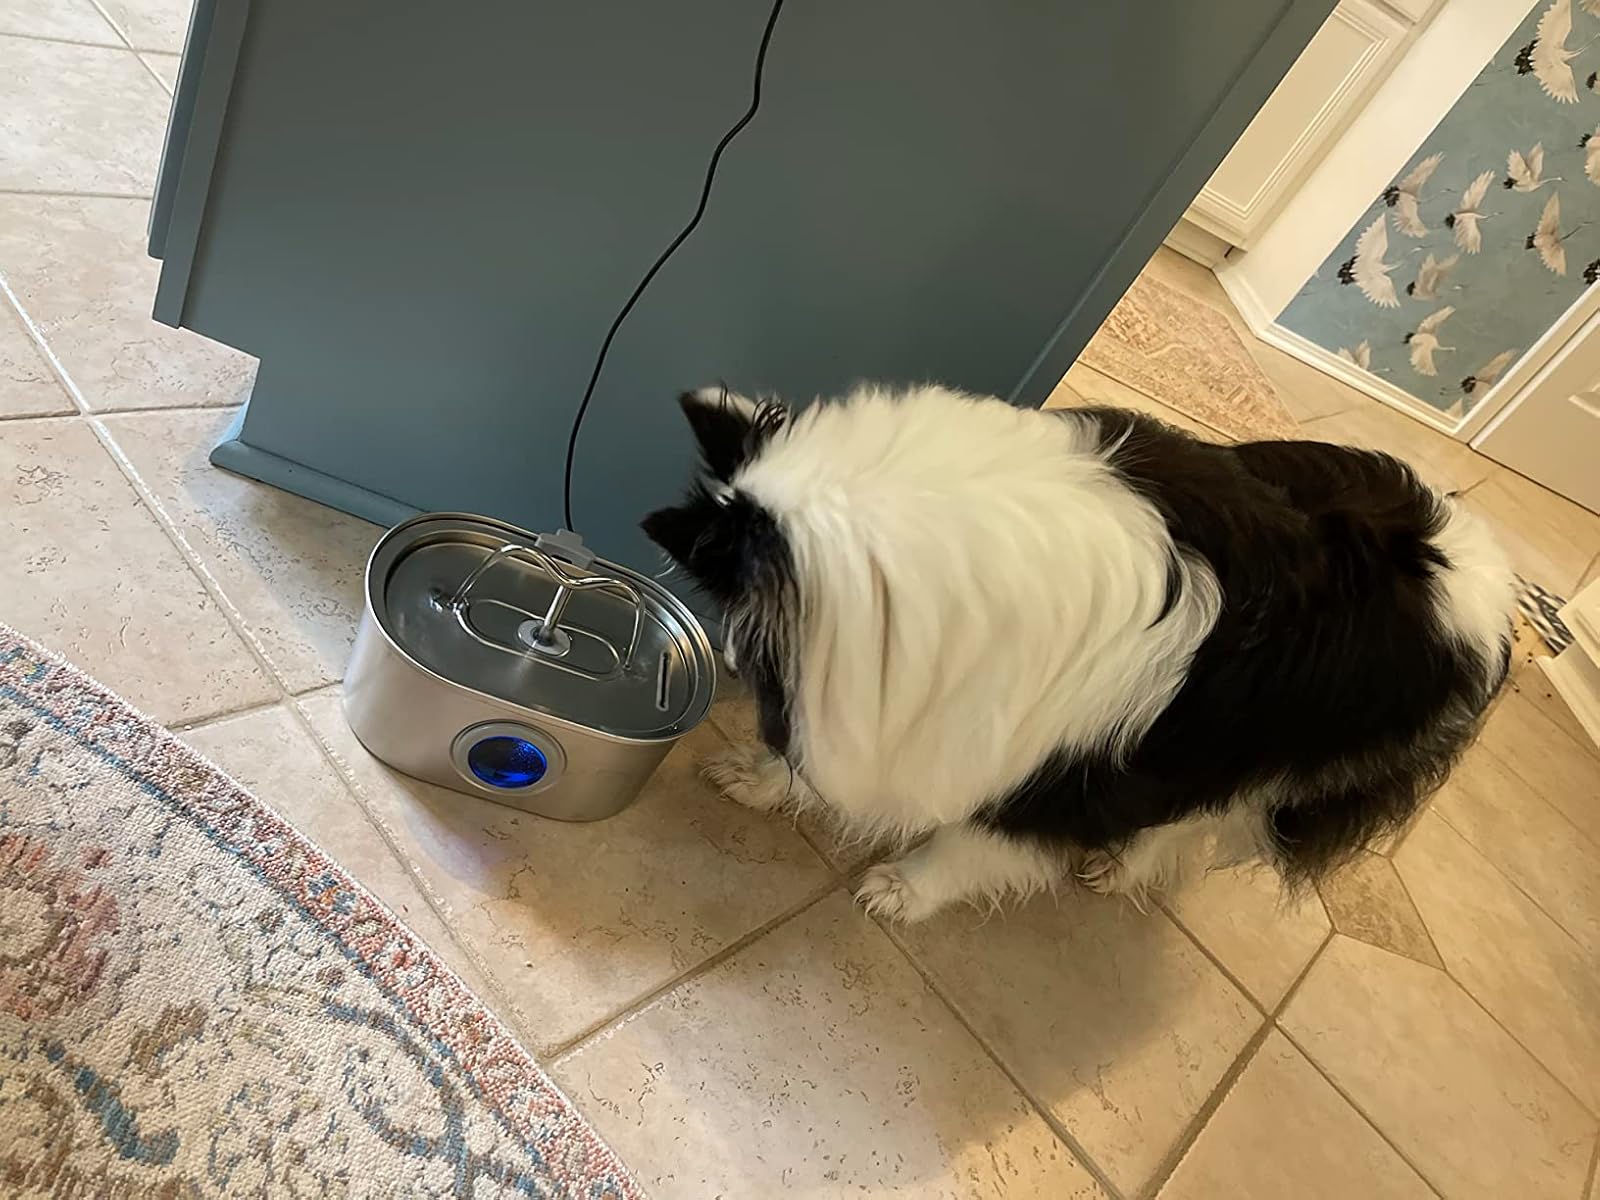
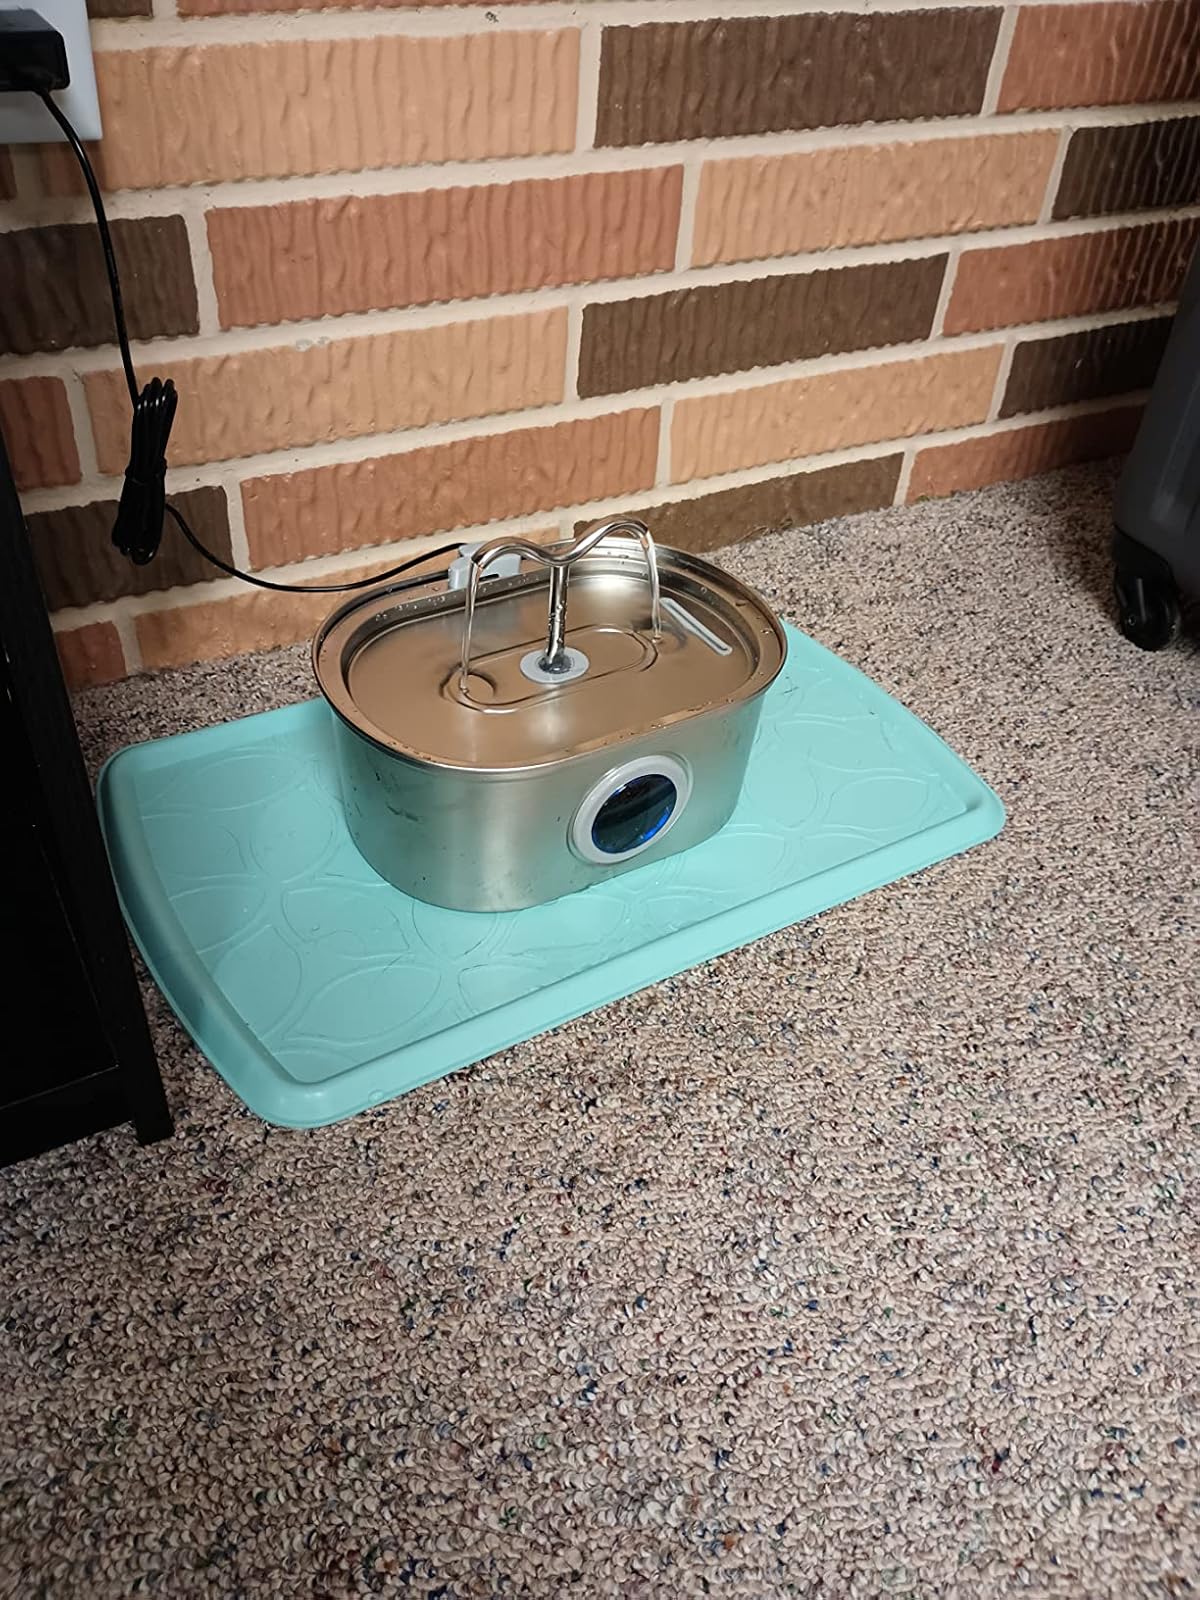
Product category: items_bowl
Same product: yes